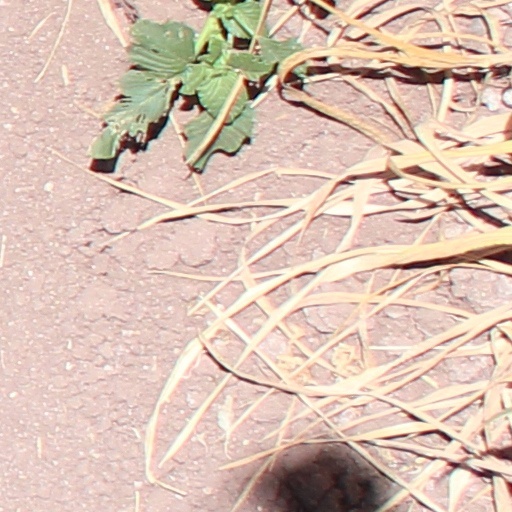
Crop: wheat